Ali Maow Maalin

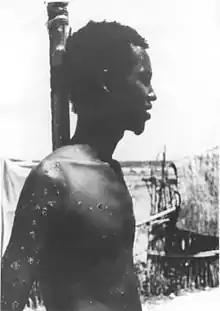
Maalin in 1977, while infected with smallpox

Ali Maow Maalin (also Mao Moallim and Mao' Mo'allim; 1954 – 22 July 2013) was a Somali hospital cook and health worker from Merca who is the last person known to have been infected with naturally occurring "Variola minor" smallpox. He was diagnosed with the disease in October 1977 and made a full recovery. Although he had many contacts, none of them developed the disease, and an aggressive containment campaign was successful in preventing an outbreak. Smallpox was declared to have been eradicated globally by the World Health Organization (WHO) two years later. Maalin was subsequently involved in the successful poliomyelitis eradication campaign in Somalia, and he died of malaria while carrying out polio vaccinations after the re-emergence of the poliovirus in 2013.